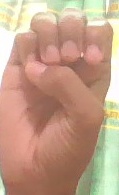
ASL sign: E